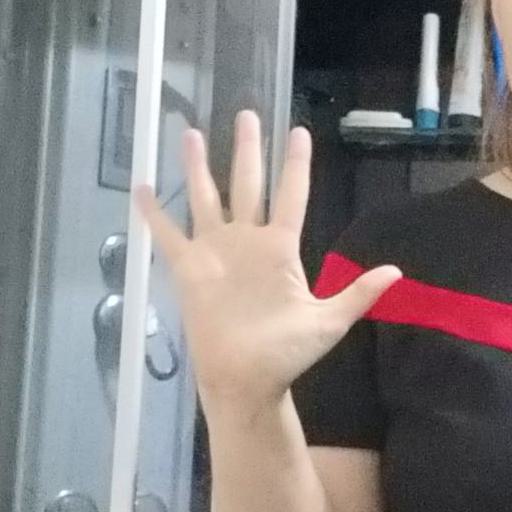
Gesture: palm